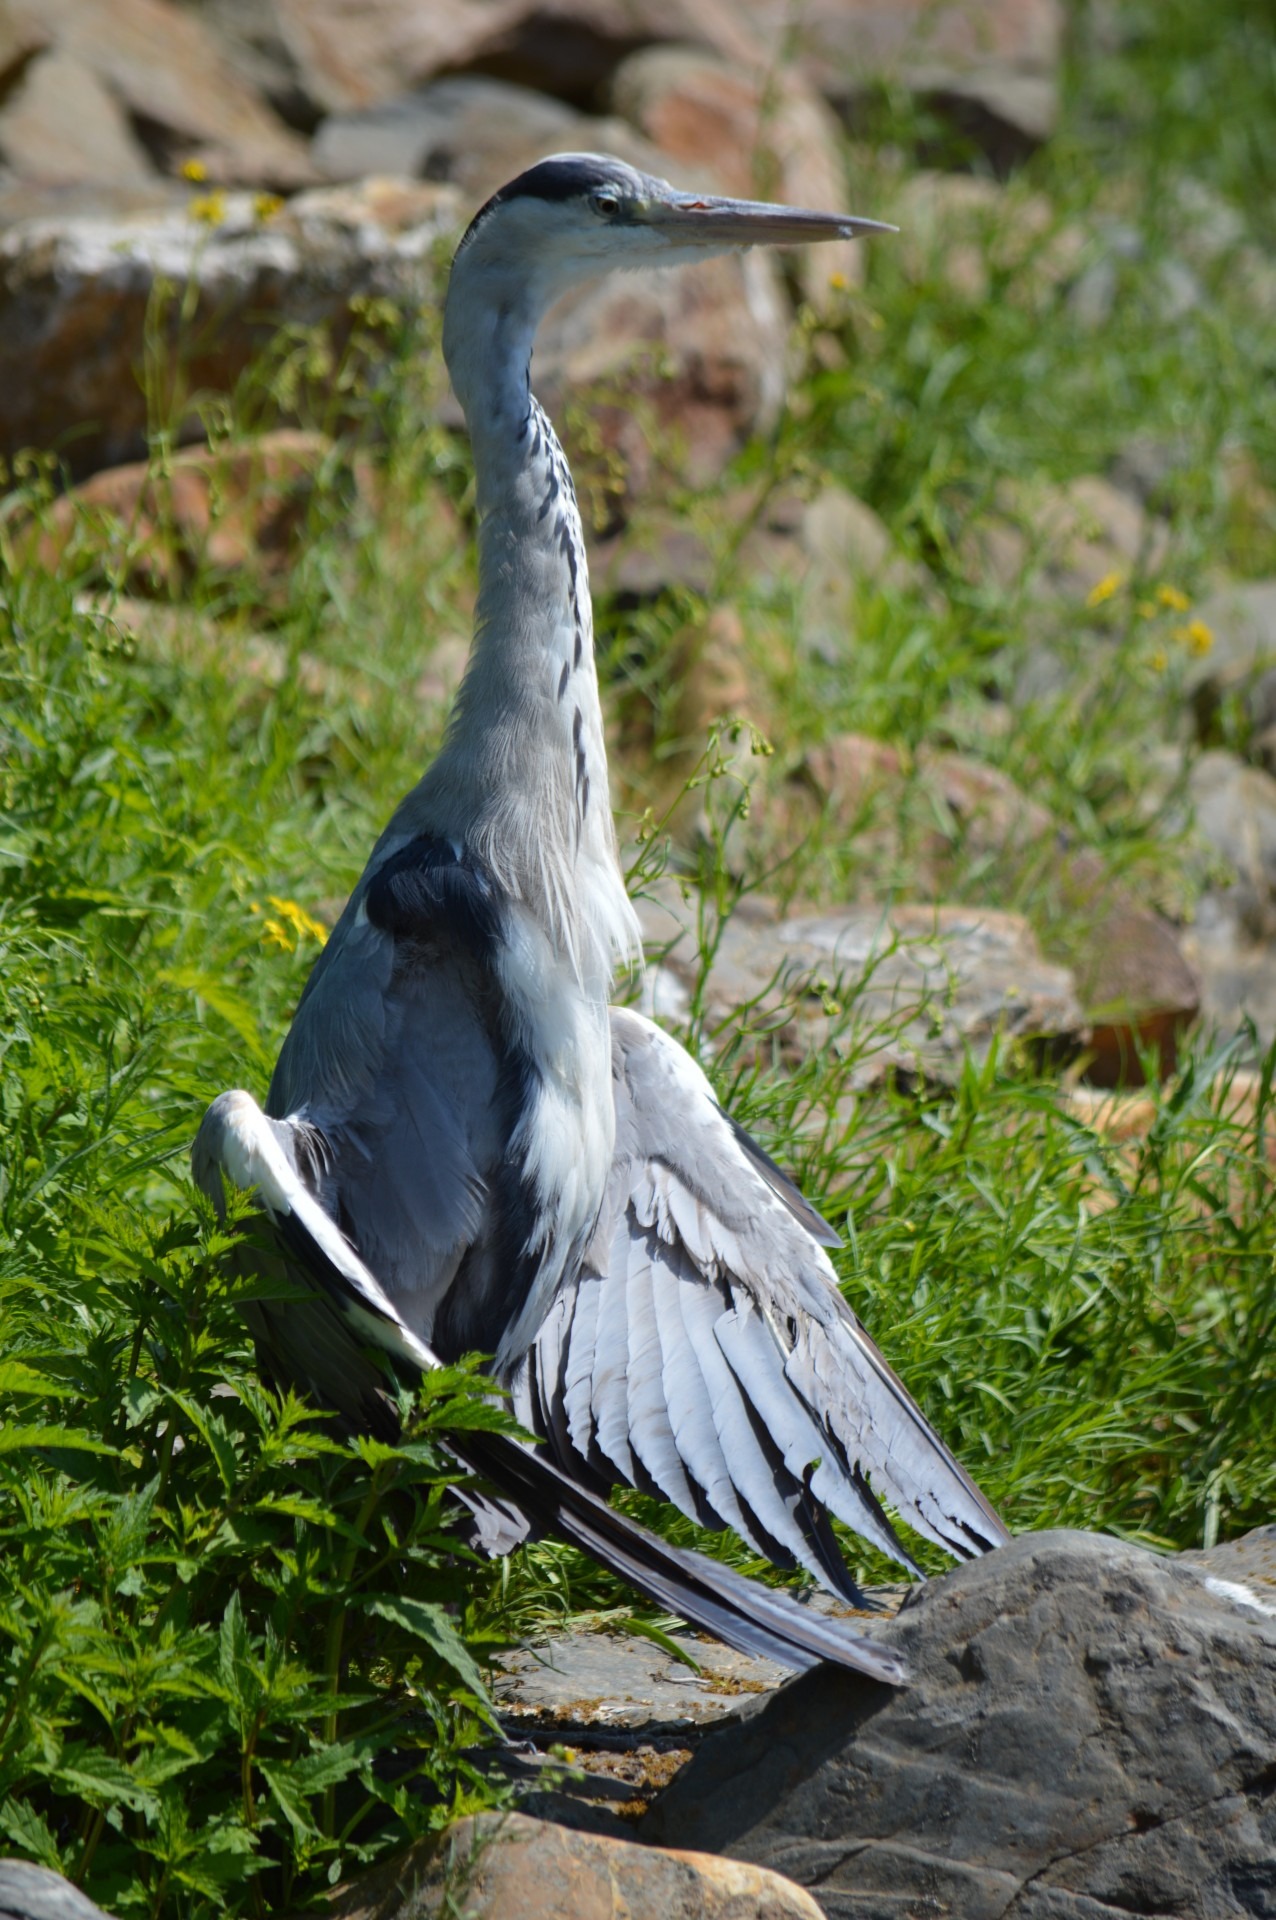
water, nature, bird, wing, animal, wildlife, zoo, beak, set, fauna, holland, vertebrate, series, heron, artis